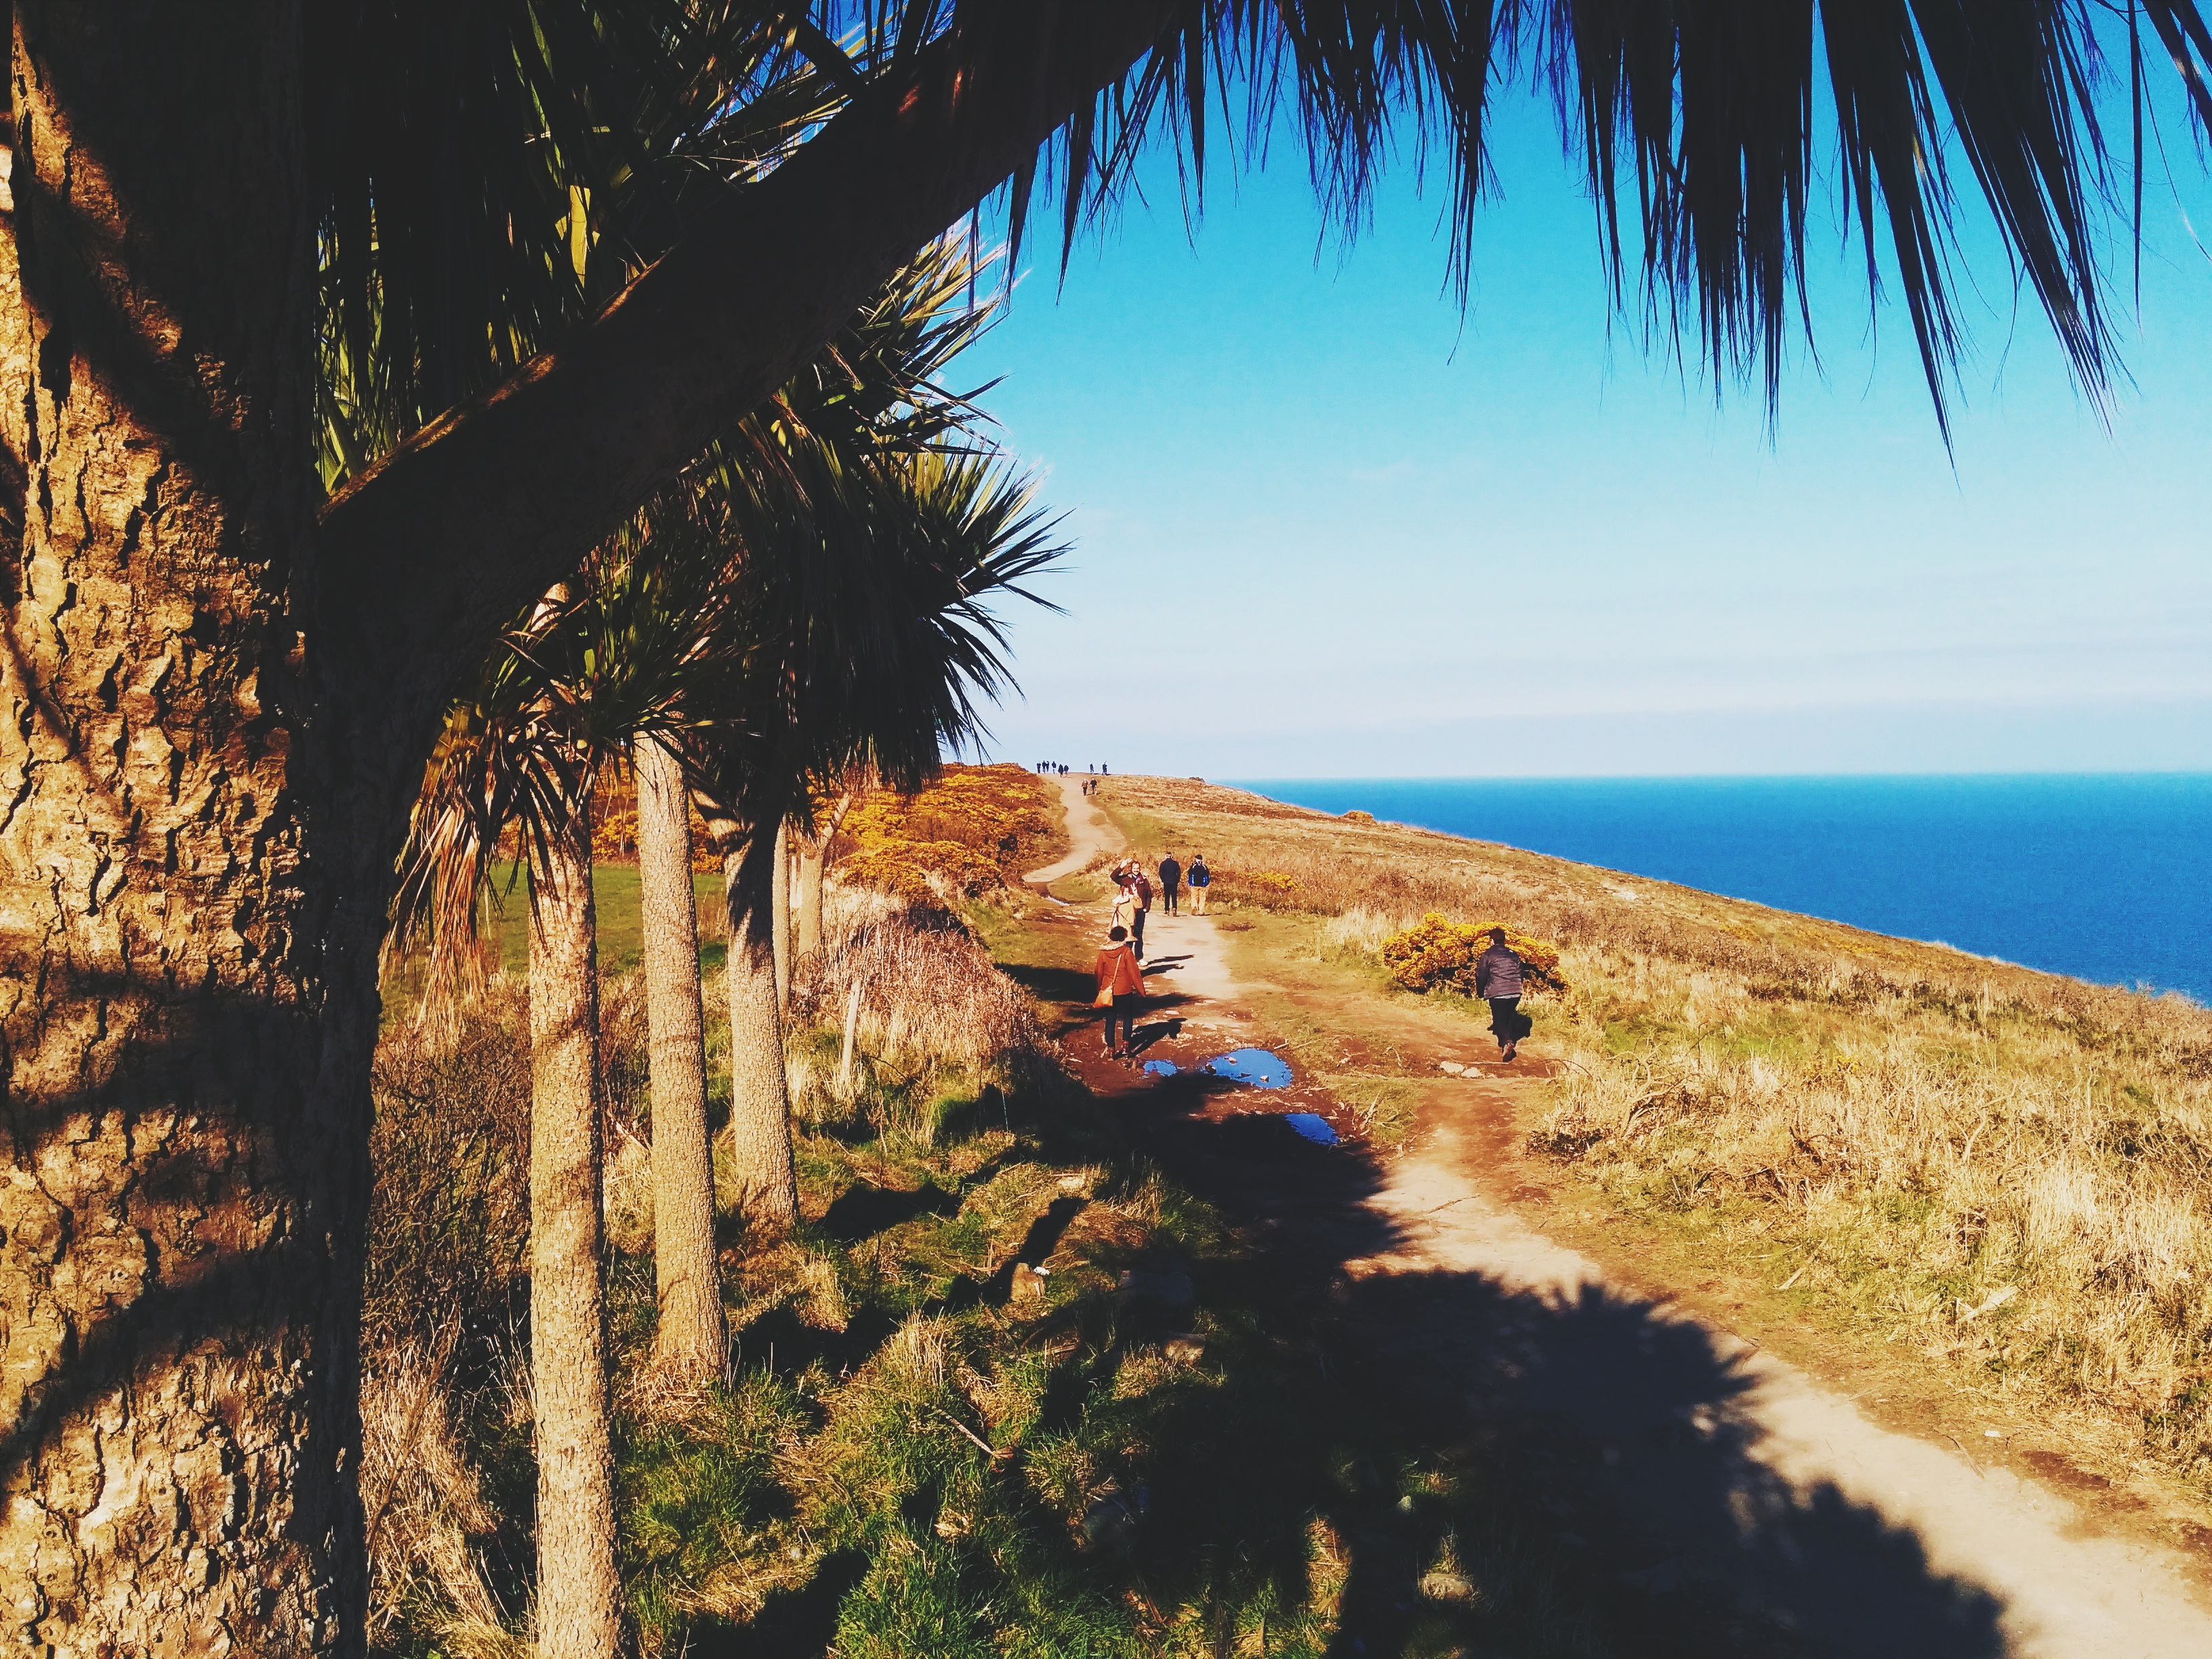
beach, landscape, sea, coast, tree, nature, grass, sunlight, cliff, autumn, terrain, woody plant, arecales